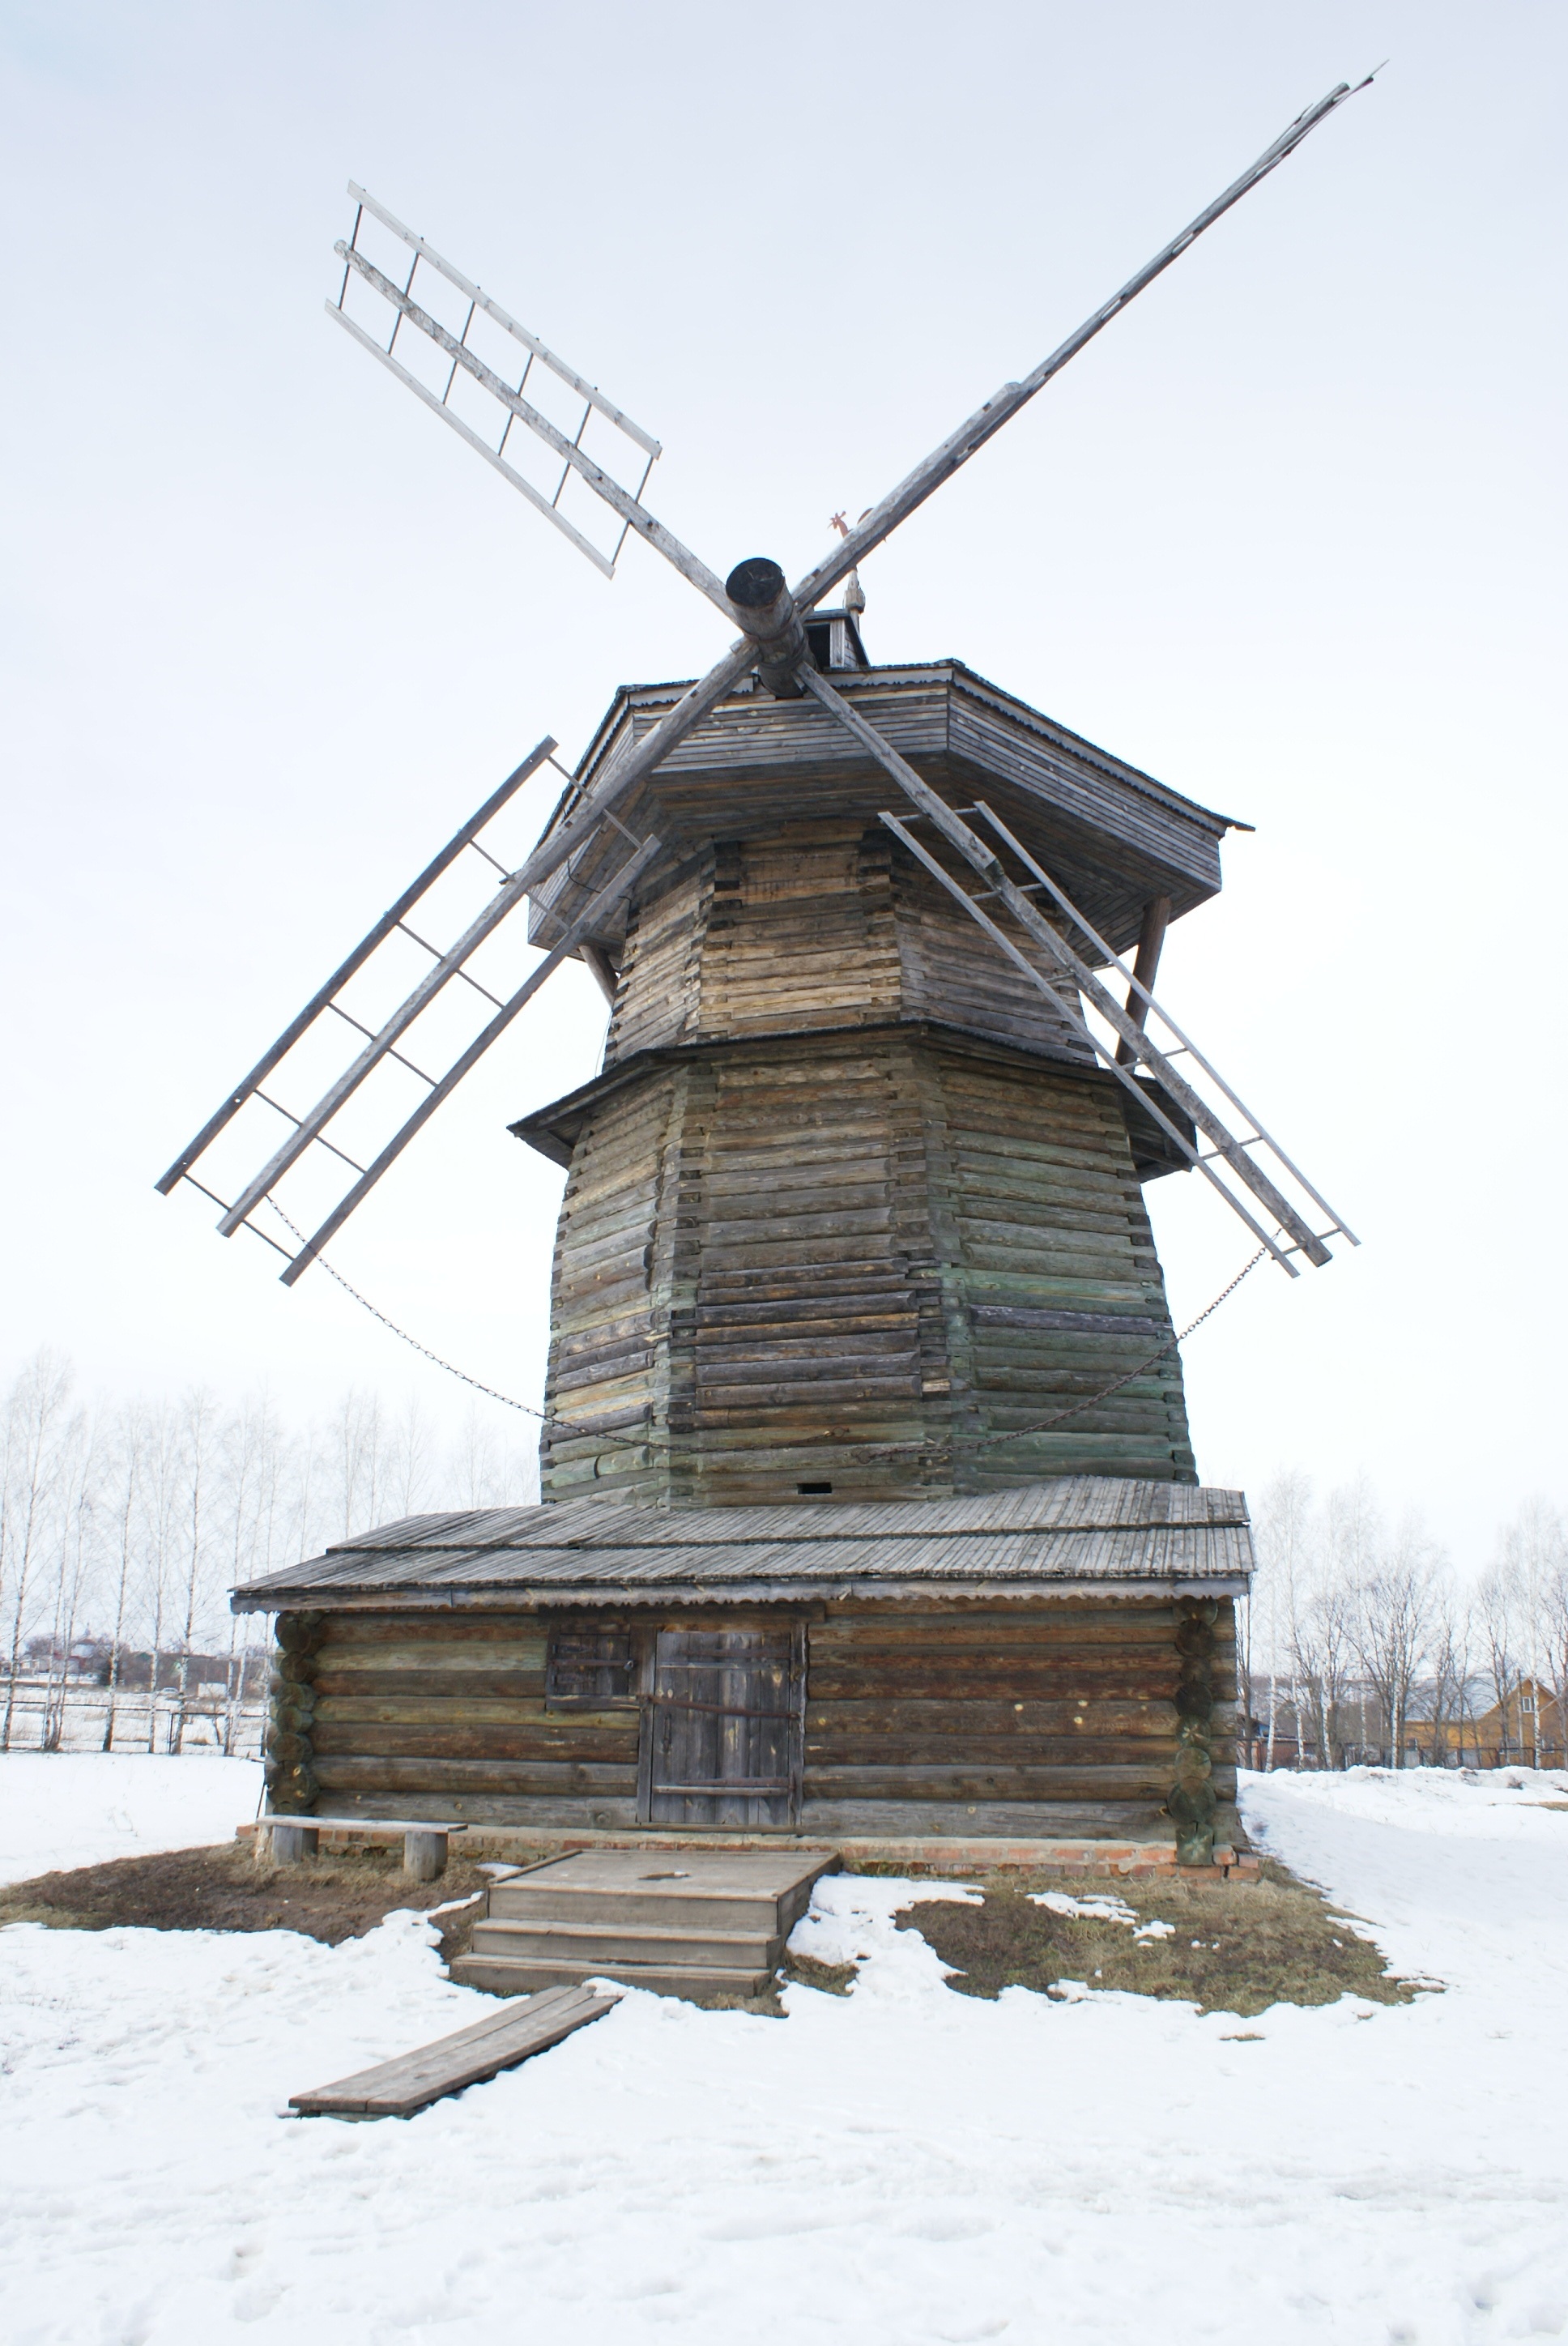
windmill, wind, building, mill, old mill, suzdal, wooden mill